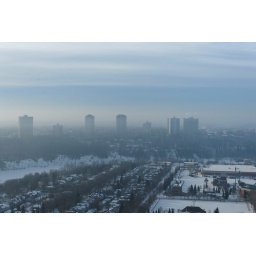
Taken from the balcony in our 25th floor room at the Coast Edmonton House.